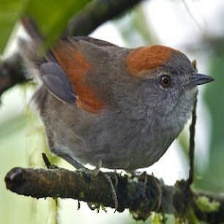
Species: AZARAS SPINETAIL
Scientific name: SYNALLAXIS AZARAE